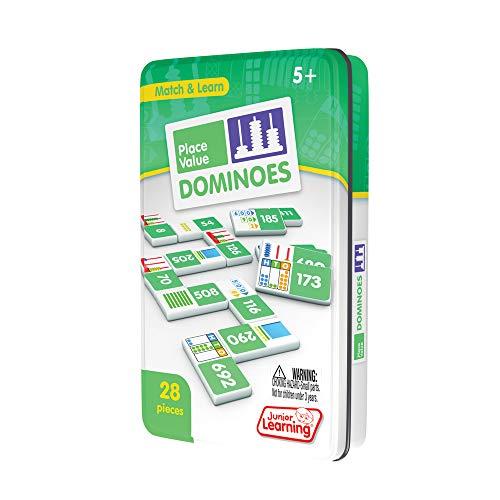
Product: Junior Learning Place Value Dominoes Educational Action Games
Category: Toys & Games | Learning & Education
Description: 28 piece set of dominoes to teach place value.
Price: $6.29
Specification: ProductDimensions:1.5x7.8x4.7inches|ItemWeight:0.8ounces|ShippingWeight:12.8ounces(Viewshippingratesandpolicies)|DomesticShipping:ItemcanbeshippedwithinU.S.|InternationalShipping:ThisitemcanbeshippedtoselectcountriesoutsideoftheU.S.LearnMore|ASIN:B077BZHCJS|Itemmodelnumber:JL489|Manufacturerrecommendedage:5-12years